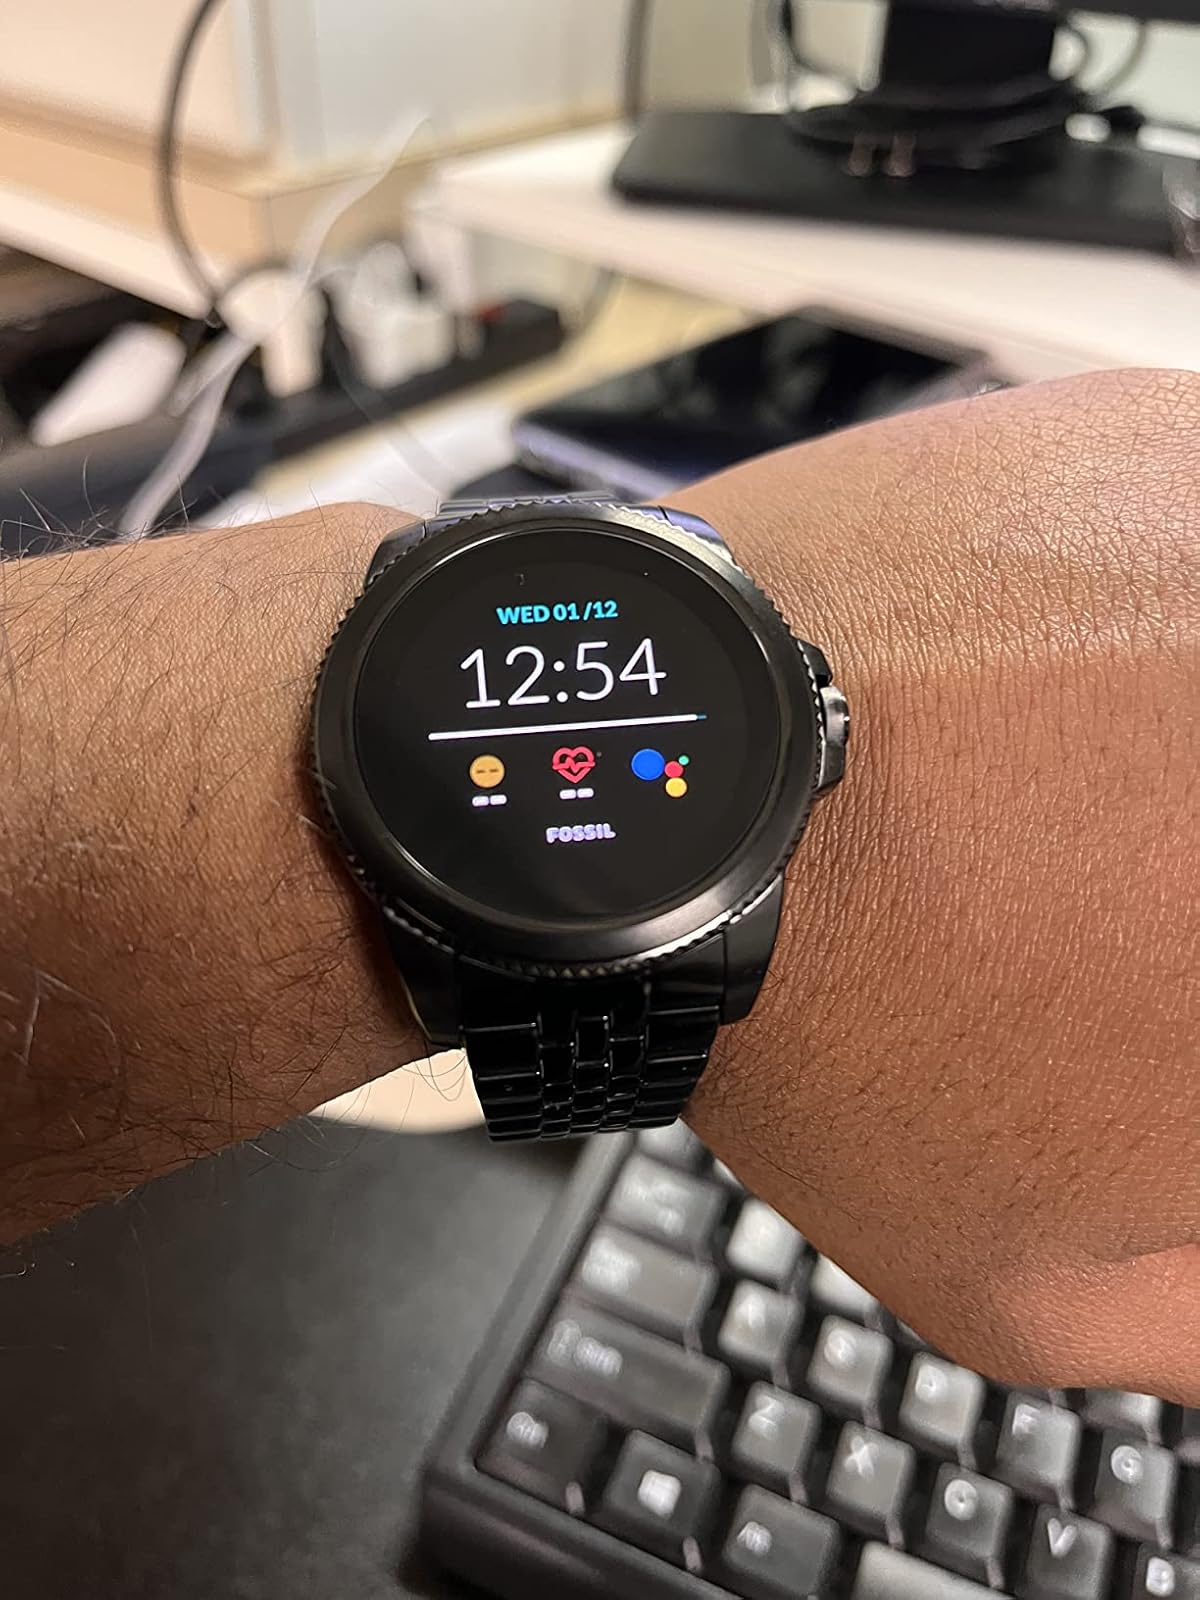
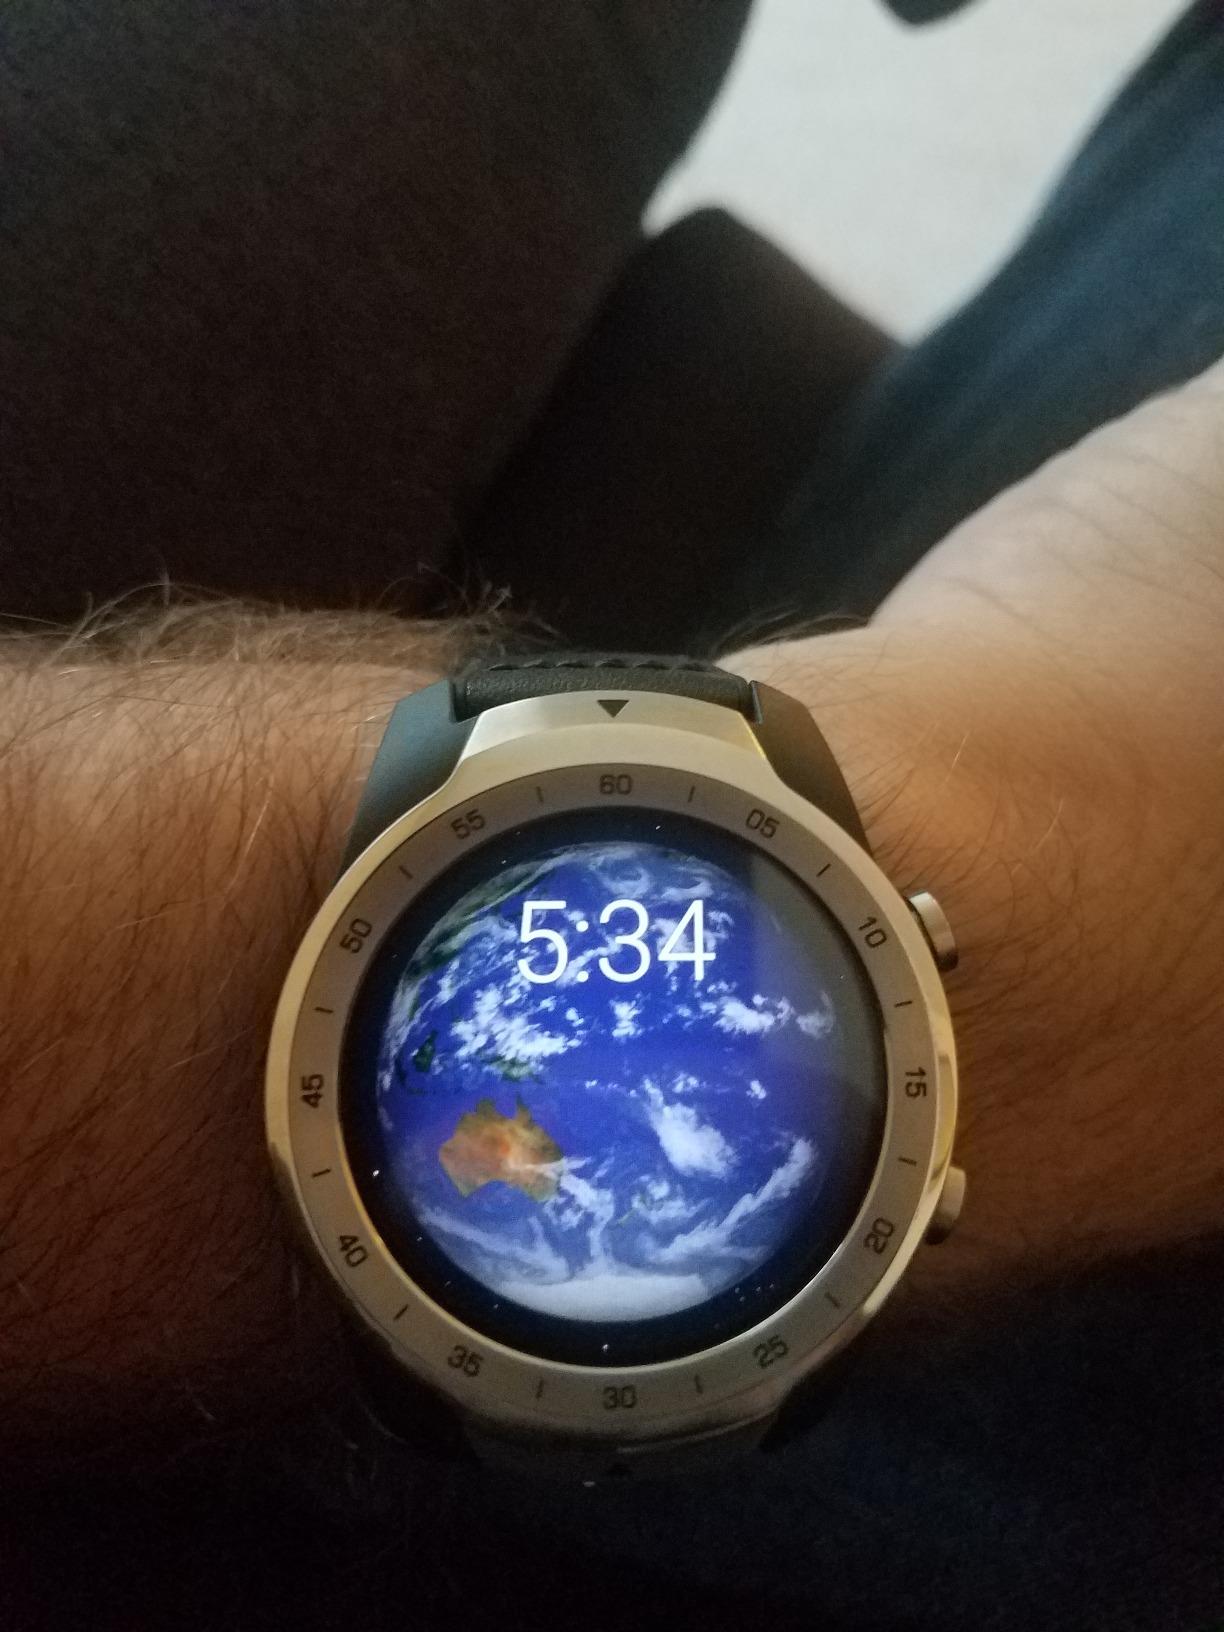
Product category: smartwatch
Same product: no